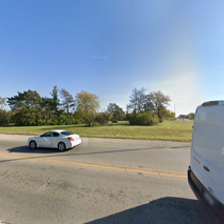
Label: streetView